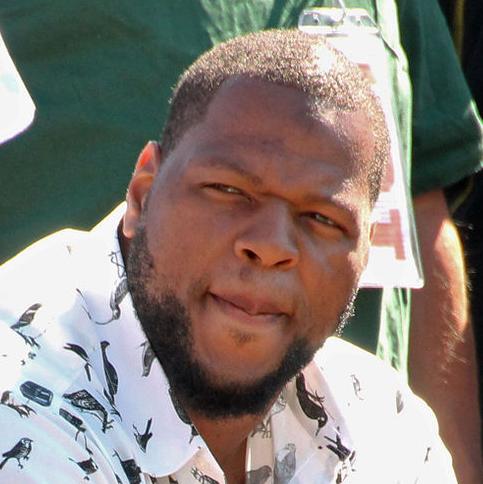
Age: 27